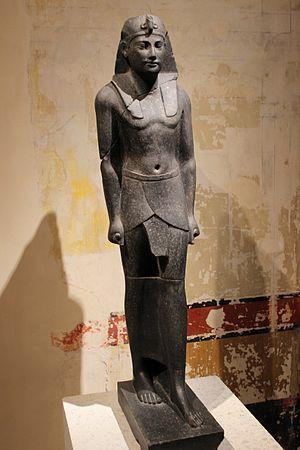
Le terme pharaon sert à désigner les rois et reines de l'Égypte antique. Les noms de 345 pharaons nous sont parvenus grâce à de multiples attestations dont des listes royales compilées par les scribes égyptiens. Ces souverains se sont succédé sur une période de plus de trois millénaires entre -3150 et -30. Depuis les Ægyptiaca de Manéthon, historien et grand-prêtre d'Héliopolis au -IIIᵉ siècle, cette longue période est divisée en trente dynasties depuis l'unification du royaume par le mythique Narmer-Ménès et jusqu'à la disparition de Nectanébo II en -343, le dernier pharaon d'une Égypte indépendante. Après lui se succèdent deux dynasties étrangères, la XXXIᵉ dynastie des empereurs perses achéménides et la dynastie des Ptolémées d'origine macédonienne. L'archéologie a aussi permis de distinguer une dynastie archaïque, antérieure à la première, la dynastie égyptienne zéro.